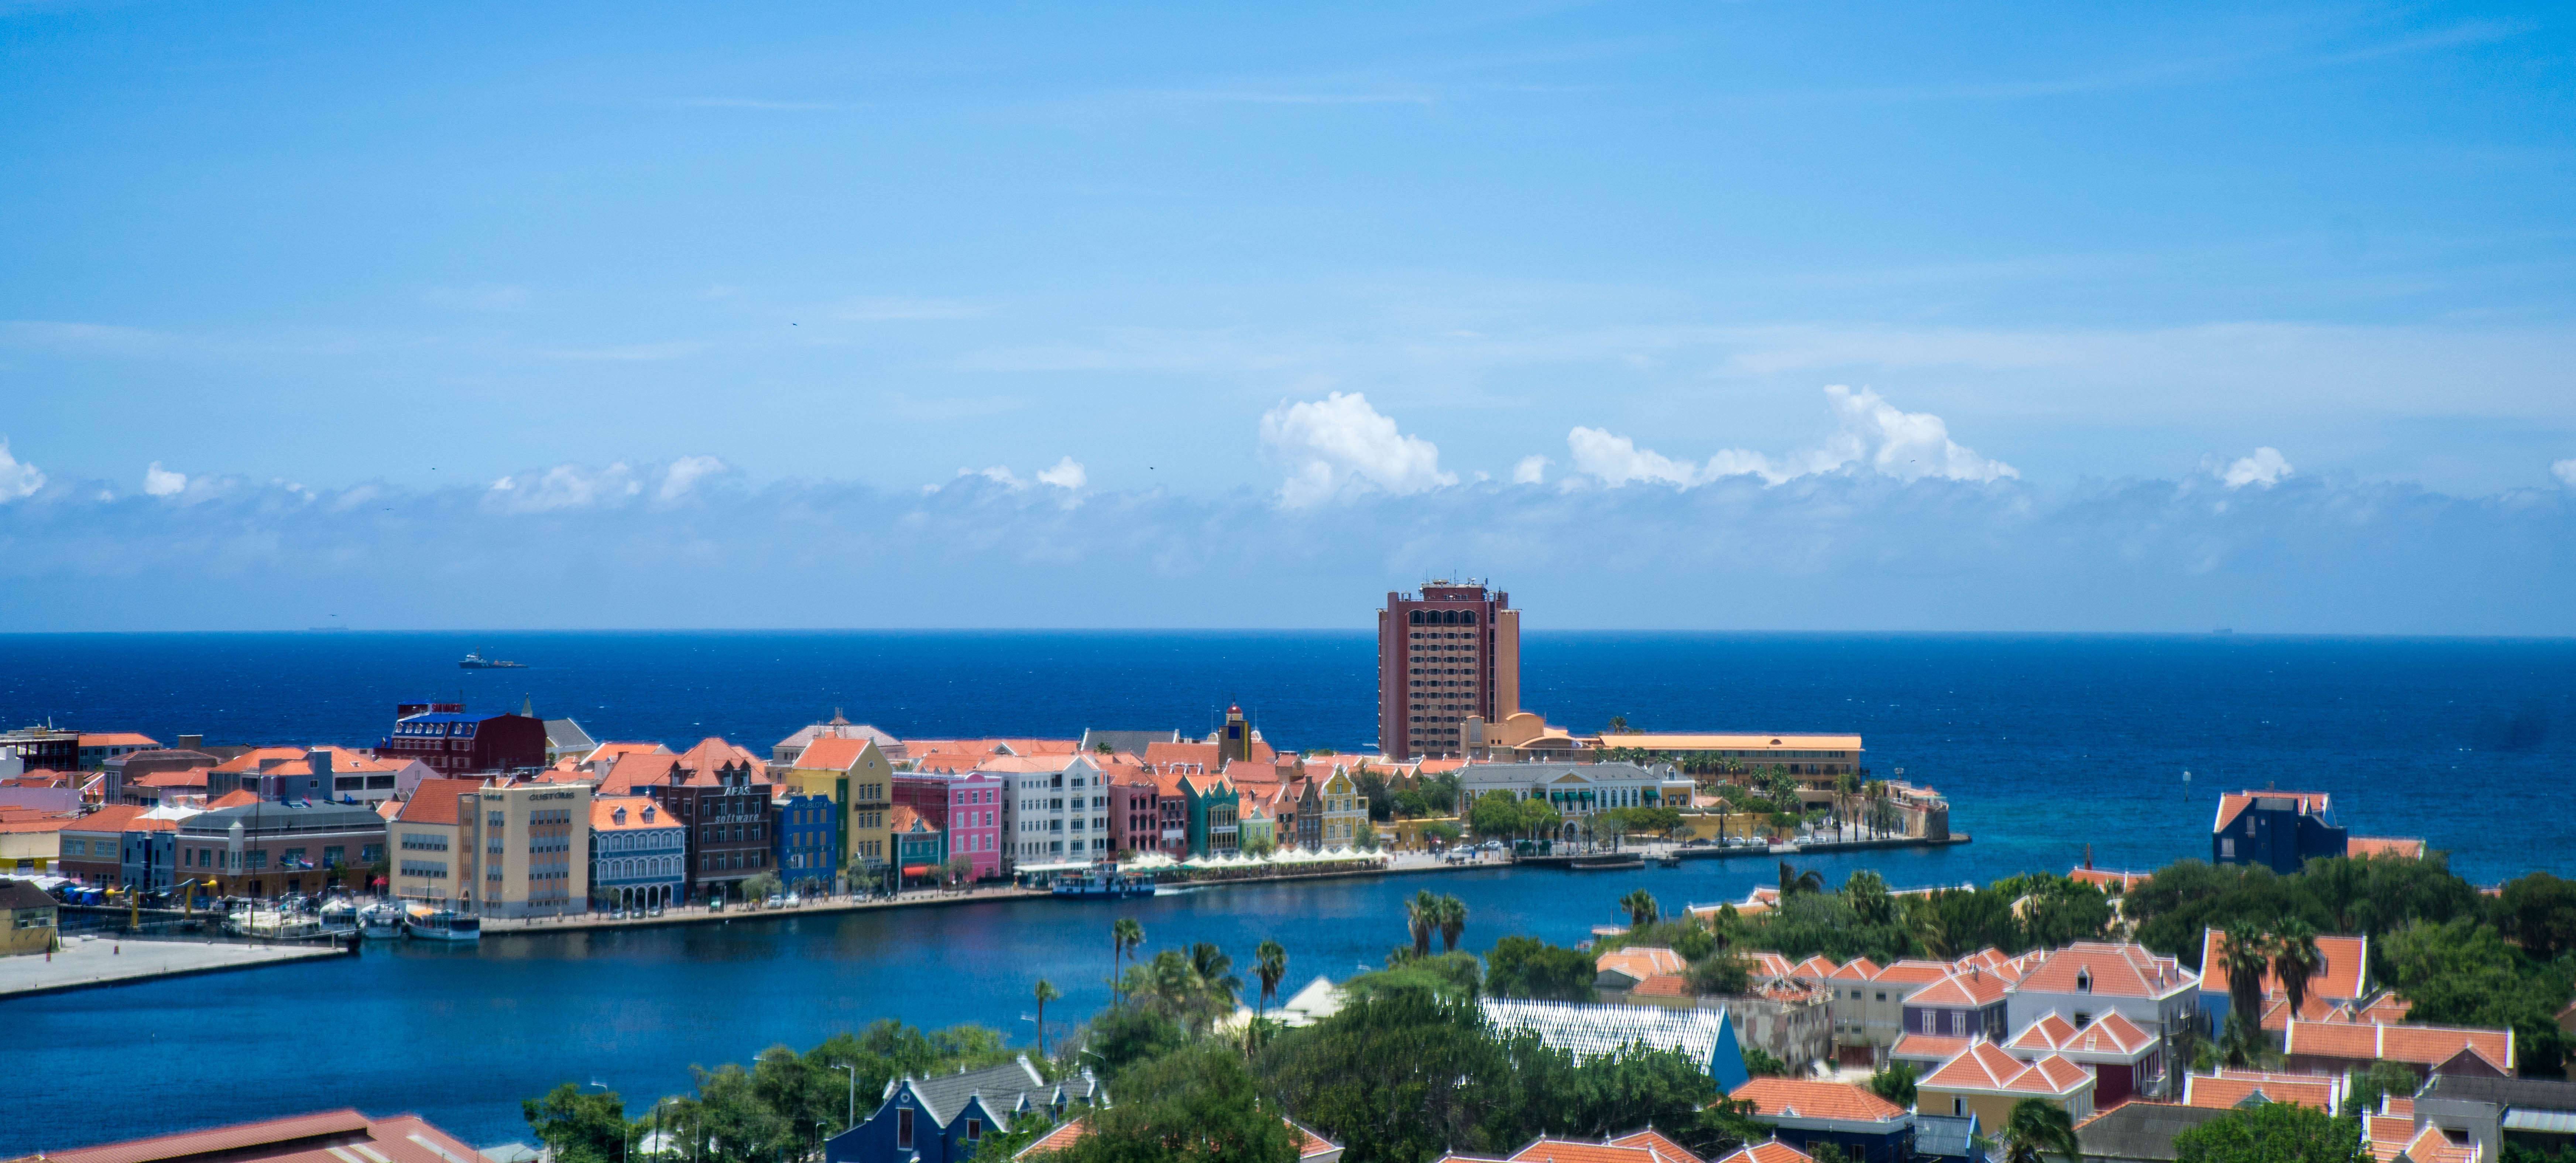
sea, coast, ocean, horizon, architecture, skyline, town, building, city, cityscape, panorama, vacation, travel, tropical, color, bay, island, harbor, exterior, port, historic, colorful, tourism, district, houses, dutch, center, heritage, caribbean, traditional, antilles, curacao, willemstad